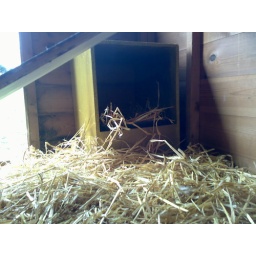
The box fits up against the house wall so that it is nice and cosy.